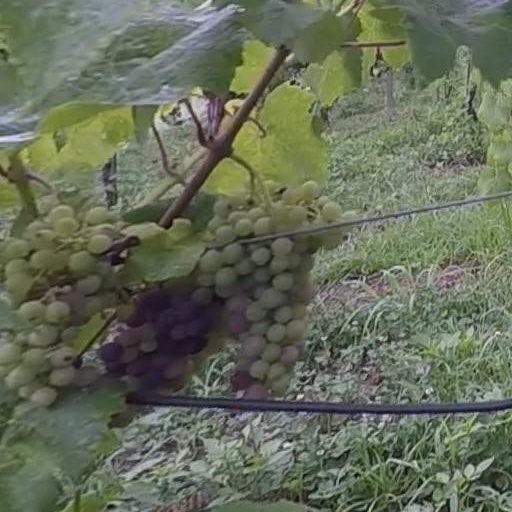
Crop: grape